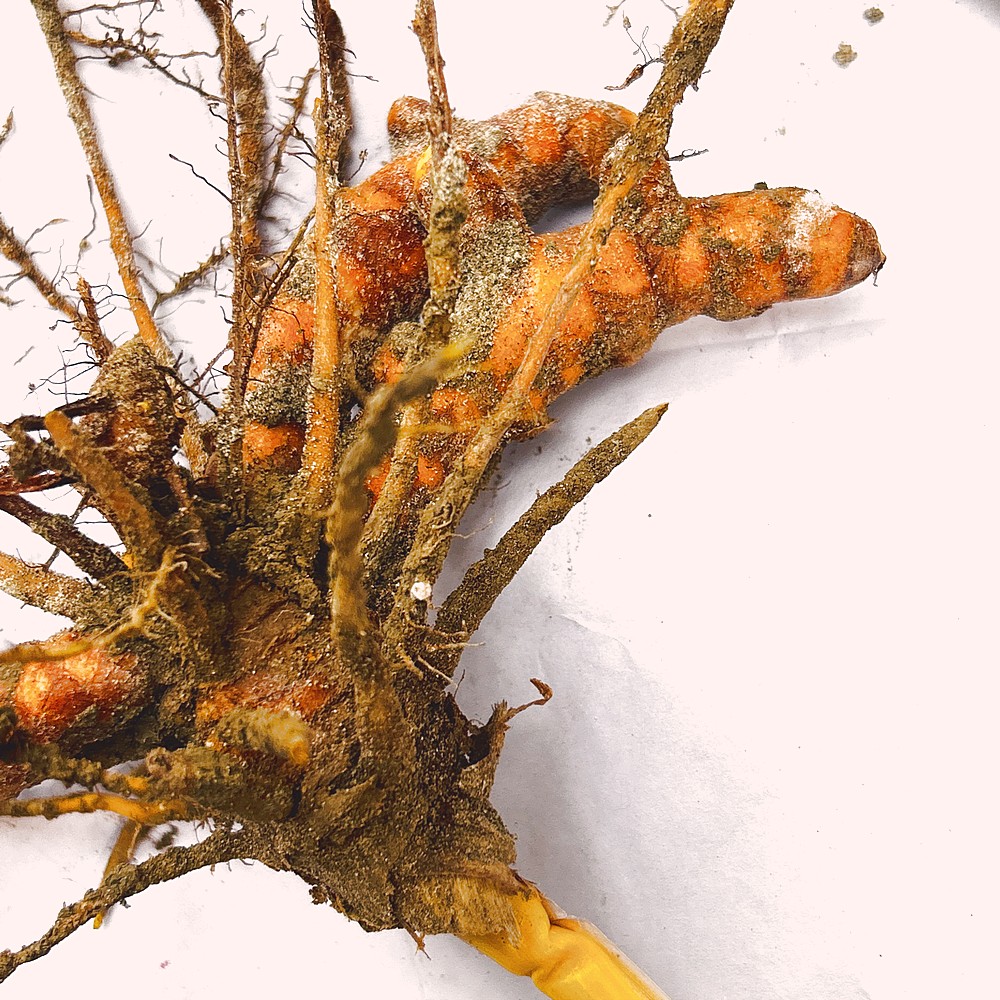
Label: Rhizome Healthy Root